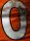
Number: 0